Wayne Gretzky

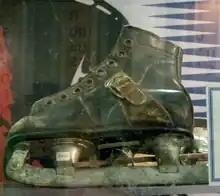
A small pair of ice skates, meant for a small child. The boot is leather and is missing its laces, while the blade is deteriorating and showing significant wear due to age.

Walter taught Wayne, Keith, Brent, Glen, and their friends hockey on a rink he made in the backyard of the family home, nicknamed the "Wally Coliseum". Drills included skating around bleach bottles and tin cans and flipping pucks over scattered hockey sticks to be able to pick up the puck again in full flight. Walter gave the advice to "skate where the puck's going, not where it's been". Wayne was a classic prodigy whose extraordinary skills made him the target of other children's jealous parents.